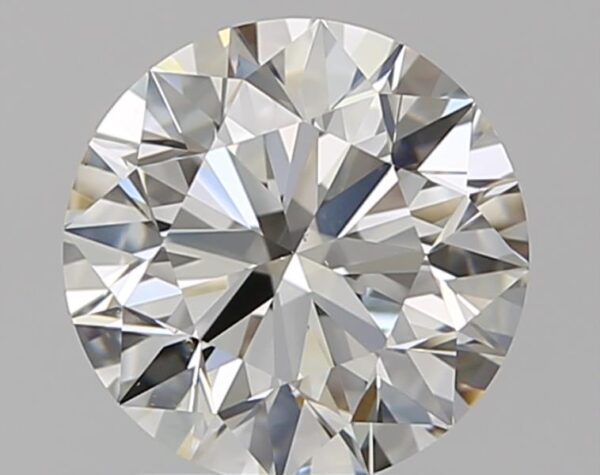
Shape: round
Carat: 1.5
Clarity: VS1
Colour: J
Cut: EX
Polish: EX
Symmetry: EX
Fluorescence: N
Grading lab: GIA
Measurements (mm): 7.26 x 7.29 x 4.56